Jean Hoeufft

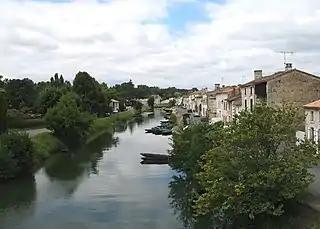
A canal in the Marais Poitevin

Jean Hoeufft (Liège, 1578–Paris, 5 September 1651) was a Dutch banker and arms dealer, who rose through the court of Louis XIII of France to become Treasurer to Louis XIV.